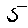
Label: 5